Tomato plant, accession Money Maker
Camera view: vertical (180 deg); turntable rotation: 240 degrees
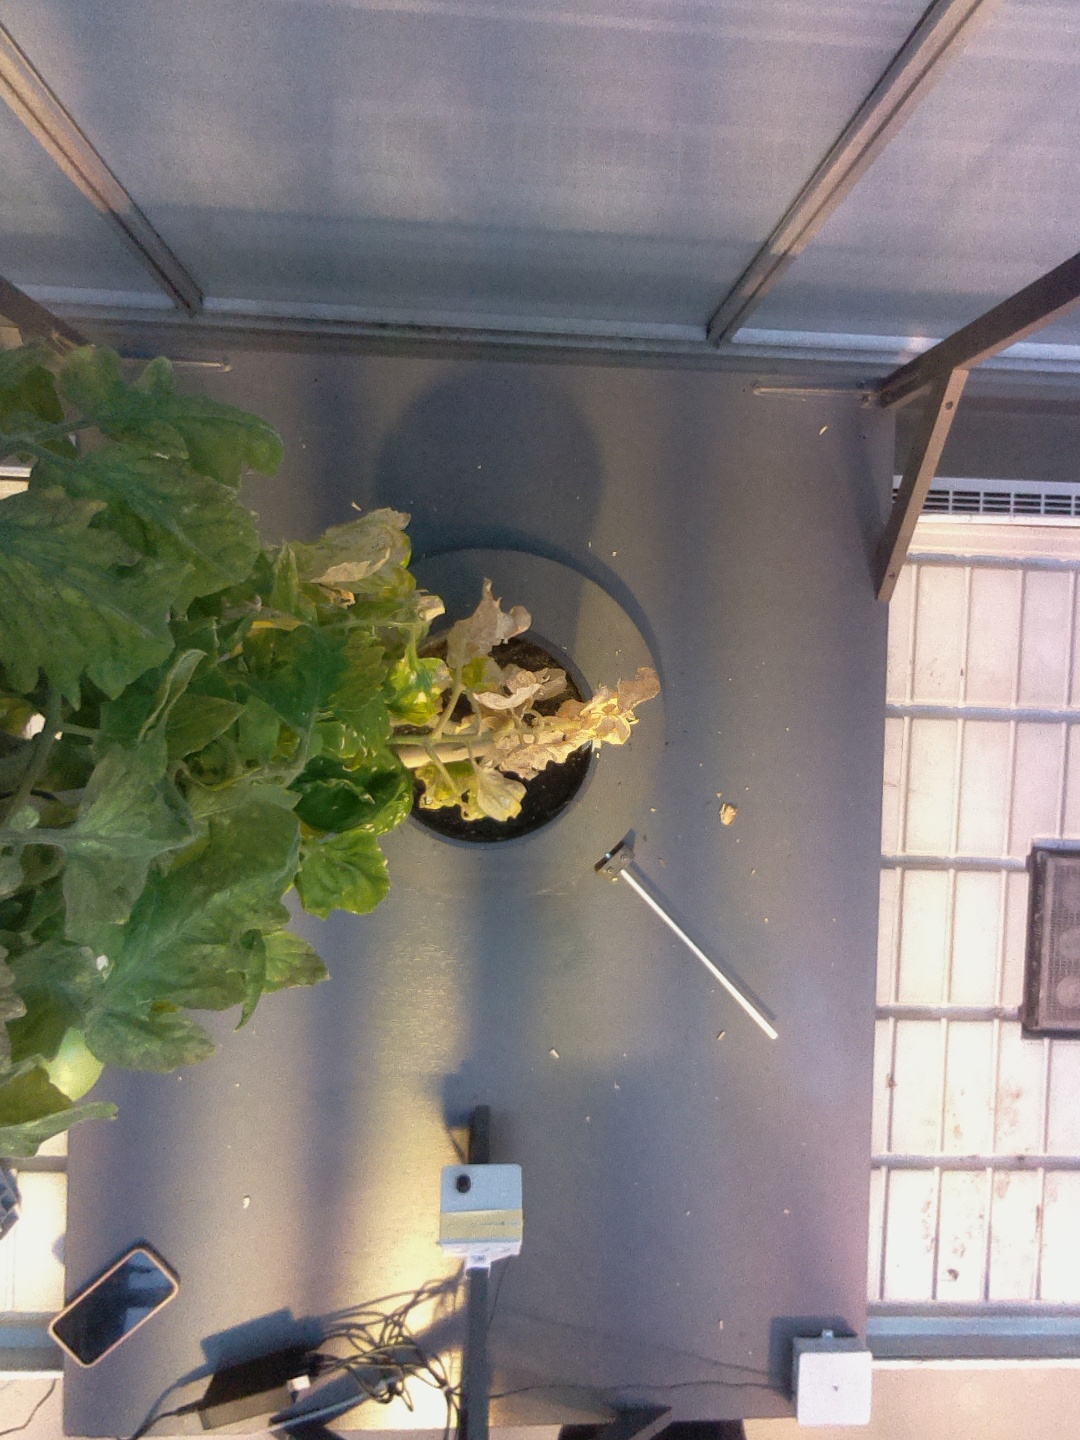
BBCH growth stage 81: 10%-20% of fruits show typical fully ripe color